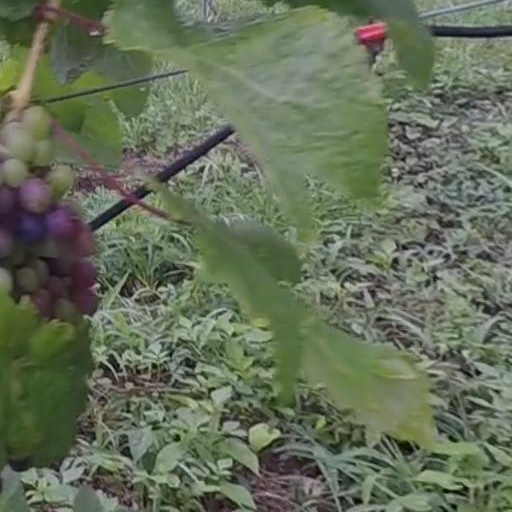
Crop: grape